Carl Macek

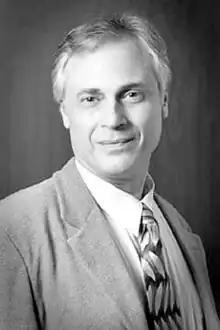

Carl Frank Macek (September 21, 1951 – April 17, 2010) was an American screenwriter and producer. Noted for his work on English-language adaptations of anime during the 1980s and 1990s, he was the creator of the "Robotech" franchise and the co-founder of Streamline Pictures. His work is considered to have been instrumental in creating mainstream awareness of Japanese animation in the United States.